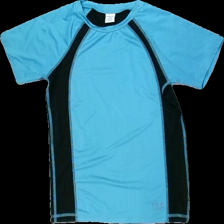
View: front
Type: T-shirt
Category: Children
Brand: Polarn Och Pyret
Colors: Black, Blue
Material: 100% polyester
Cut: Regular
Size: 134
Season: All
Trend: Sports
Damage location: bottom center
Damage 2 location: bottom right
Damage 3 location: bottom left
Price range: 50-100
Recommended usage: Reuse
Description: två färgad tränings t-shirt